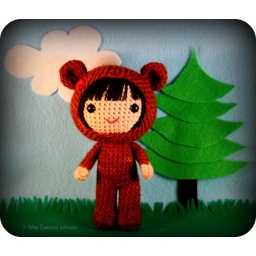
girl in a bear costume